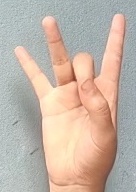
ASL sign: 8